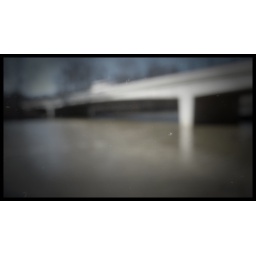
the flowers near the river were sleeping...